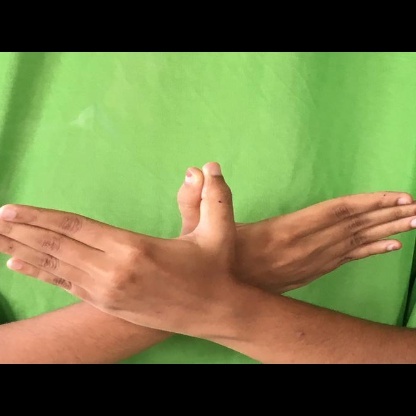
Mudra: Garuda